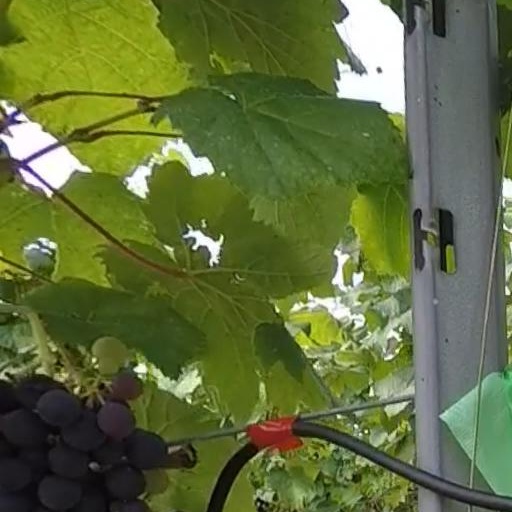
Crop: grape